Wind Chill (film)

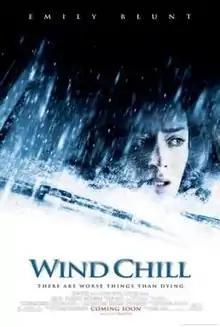
Theatrical release poster

Wind Chill is a 2007 supernatural horror film directed by Gregory Jacobs and starring Emily Blunt and Ashton Holmes. The film was produced by the British Blueprint Pictures company, and George Clooney and Steven Soderbergh's joint company Section Eight Productions supported the project financially. The film opened in limited distribution in April 2007 in the United States, was released in the United Kingdom and Ireland in August 2007, but went directly to DVD in most other markets.